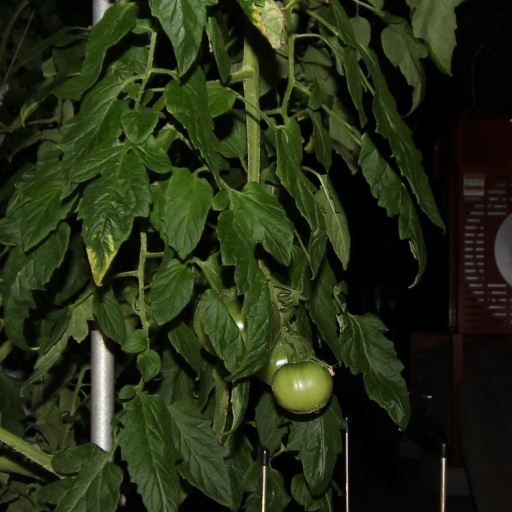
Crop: tomato